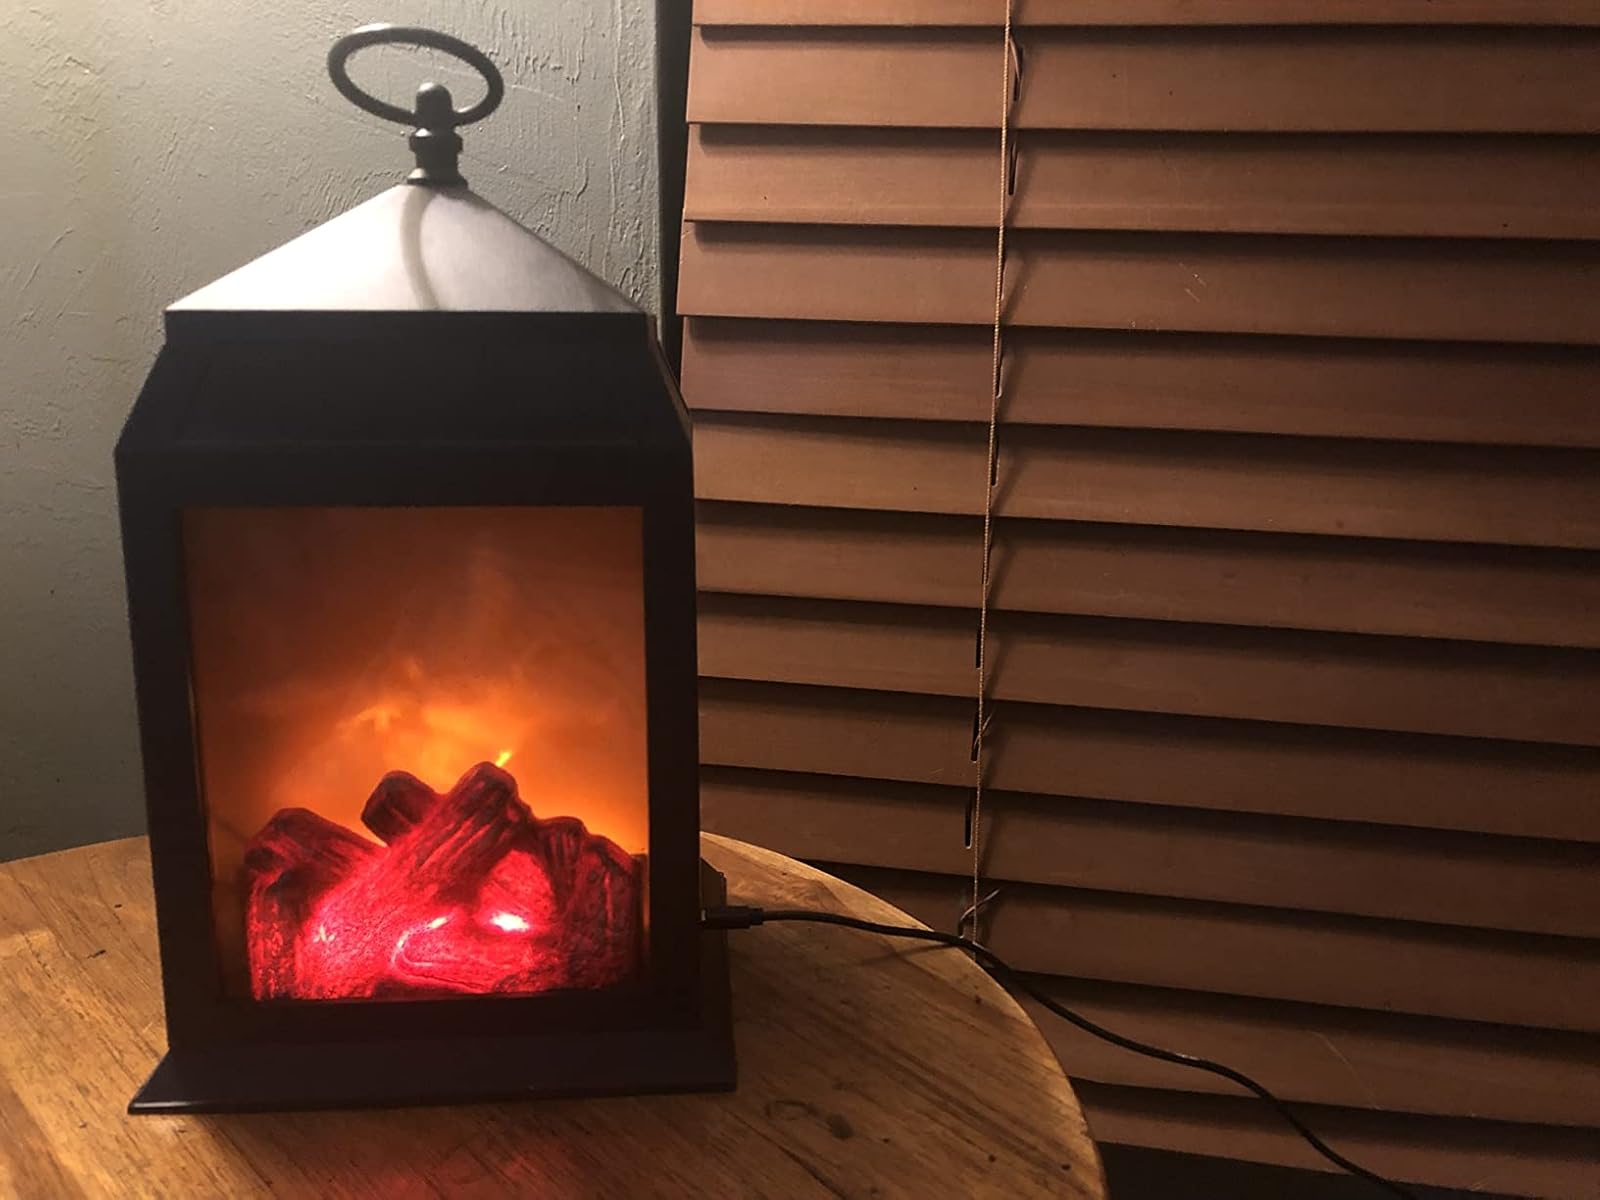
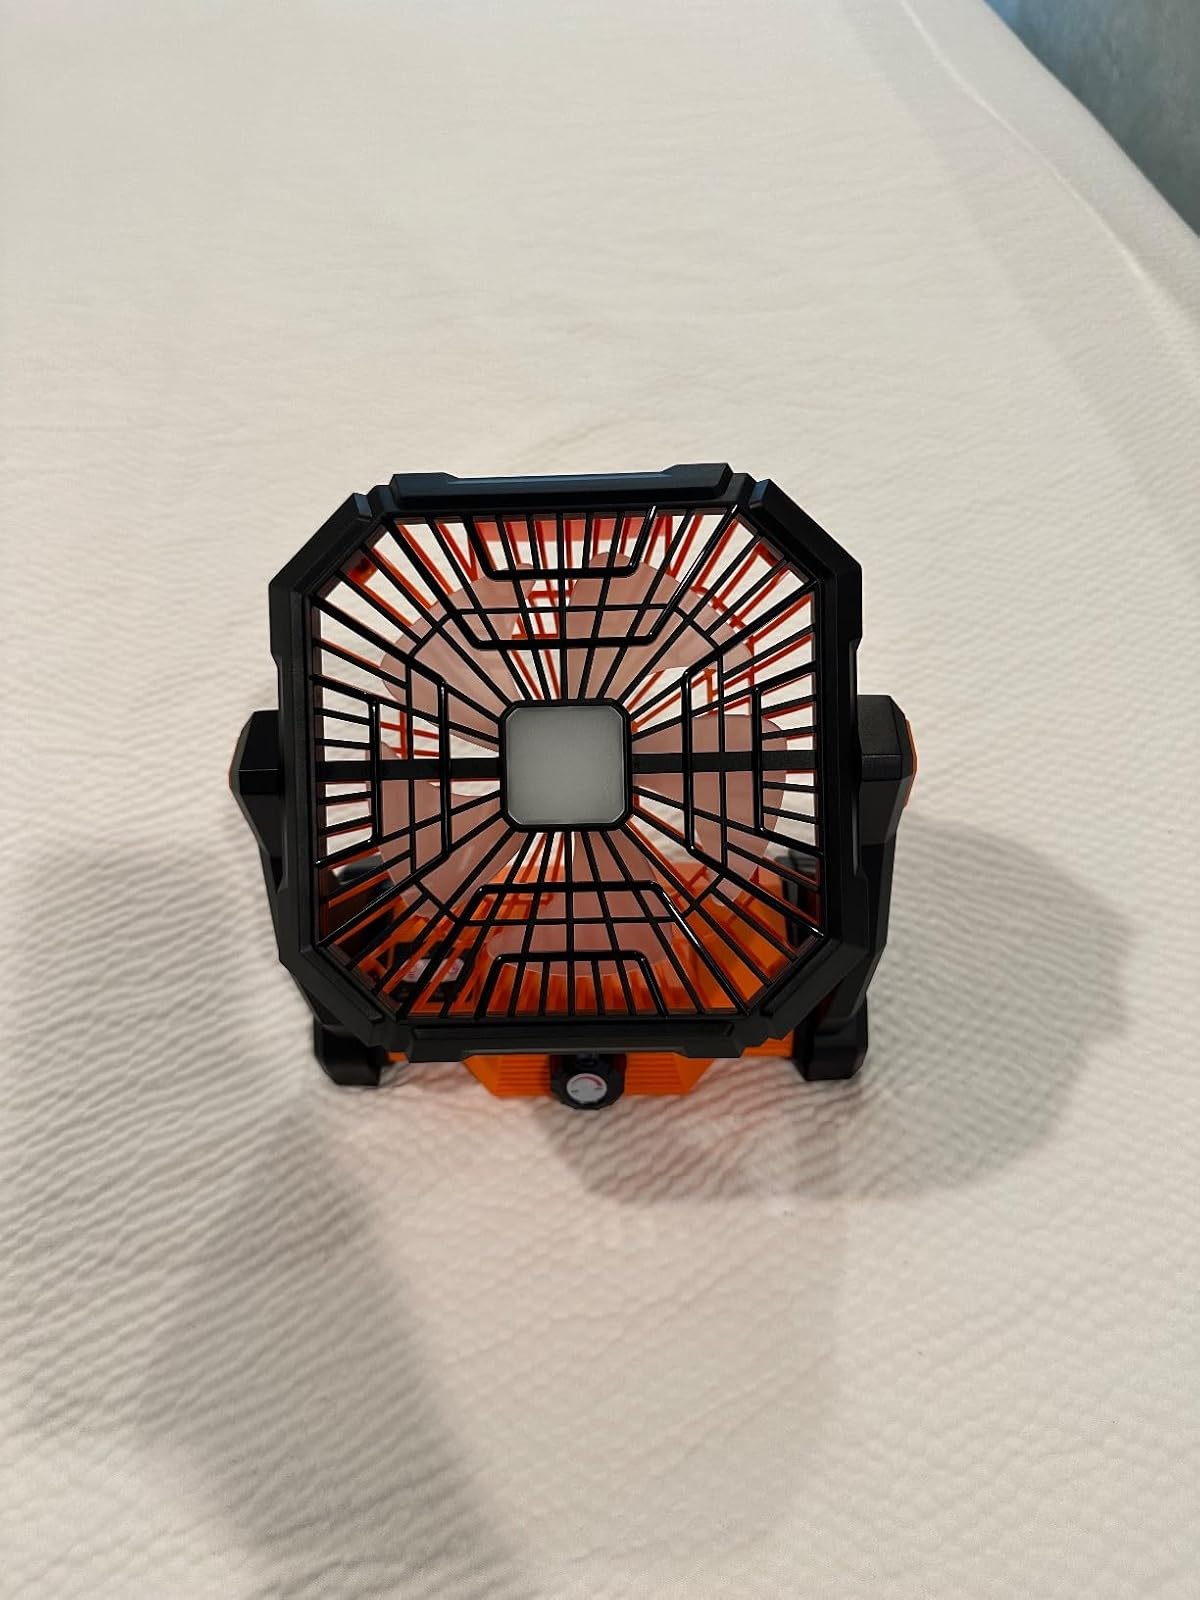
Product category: lantern
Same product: no